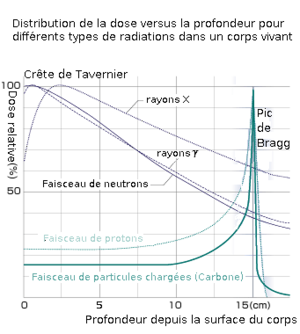
Illustration de la Crête de Tavernier, phénomène que le physicien nucléaire belge Guy Tavernier découvrit en 1948, d’accroissement de la dose d’irradiation en fonction de la profondeur dans un organisme, avant de décroître exponentiellement, pour les rayons X, Gamma et faisceaux de neutrons.
Guy Tavernier, physicien nucléaire belge qui fit plusieurs découvertes en physique atomique et physique des particules et fut le père du nucléaire belge et en partie international.
Un rayon gamma désigne le rayonnement électromagnétique à haute fréquence d'un photon dont la longueur d'onde est inférieure à environ une dizaine de nanomètres, ce qui correspond à des fréquences supérieures à environ 30 pétahertz. Ils peuvent avoir une énergie allant de quelques keV à plusieurs centaines de GeV voire jusqu'à 450 TeV pour le plus énergétique jamais observé. La découverte des rayons gamma en 1900 est due à Paul Villard, chimiste français, qui a observé ce rayonnement lors de la désexcitation d'un noyau atomique résultant d'une désintégration, ce processus d'émission est appelé « radioactivité gamma ».
La radioprotection est l'ensemble des mesures prises pour assurer la protection de l'homme et de son environnement contre les effets néfastes des rayonnements ionisants.
La dose externe est la composante de la dose efficace causée par une exposition externe à une source de rayonnements ionisants.